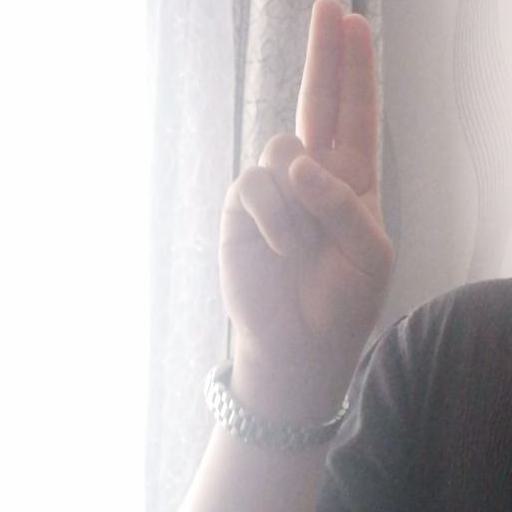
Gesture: two_up